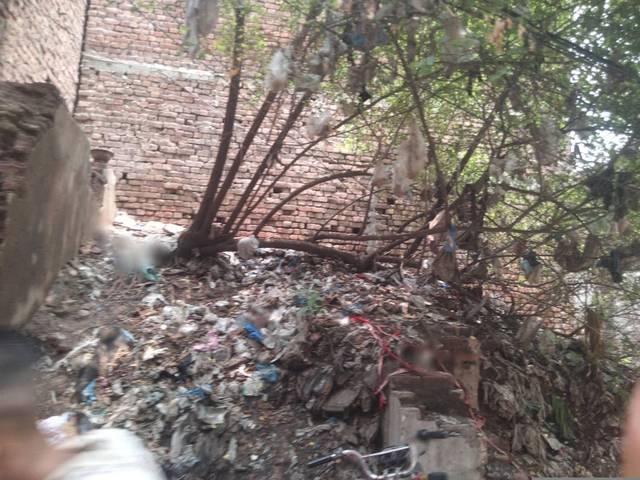
Region: Pakistan
Coordinates: 31.585, 74.309